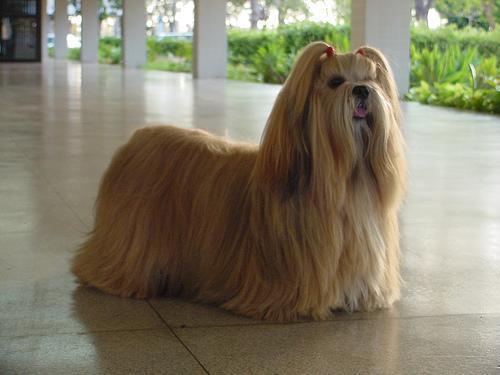
Lhasa